Rape of the Sabine women

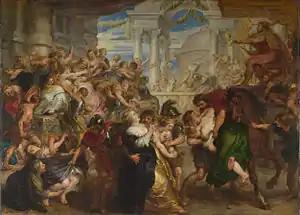
"The Rape of the Sabine Women", by Peter Paul Rubens

Peter Paul Rubens painted his version of "The Rape of the Sabine Women" around 1635–40. It now resides in the National Gallery, London. The painting depicts the moment Romulus gave the signal for the Romans to abduct the Sabine women. Rubens emphasizes the violence of the abduction and sexualizes it by depicting women with exposed breasts and a soldier lifting up a woman's skirt.